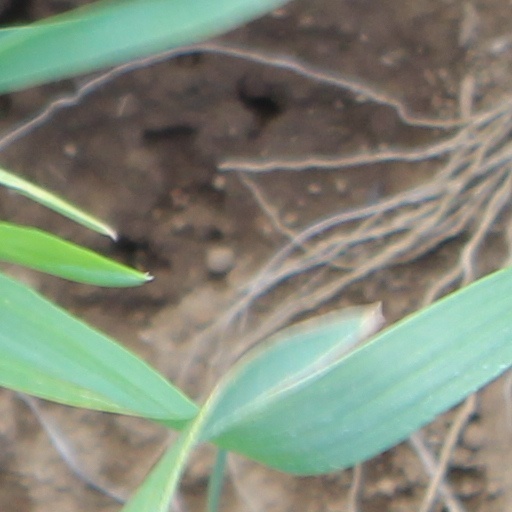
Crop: wheat